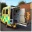
Label: ambulance